GAUSS Srl

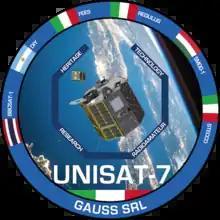
UNISAT-7 Mission Patch

UNISAT-7 was launched in March 2021. The mission had previously suffered several delays caused by the switch of the launcher, from a Dnepr rocket to a Soyuz-2 launch vehicle.